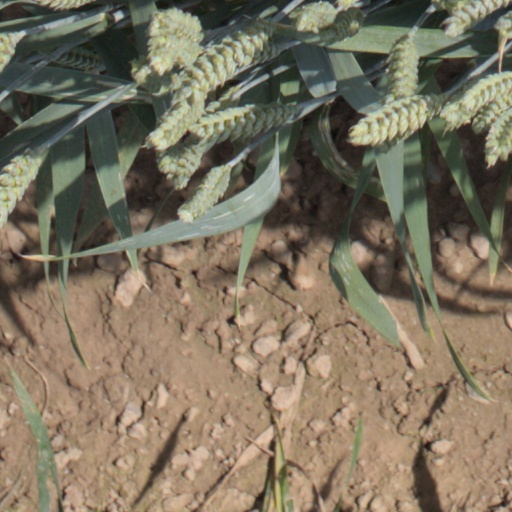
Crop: wheat